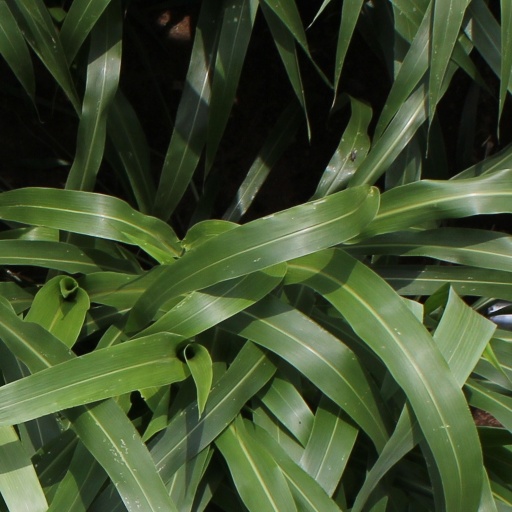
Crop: sorghum